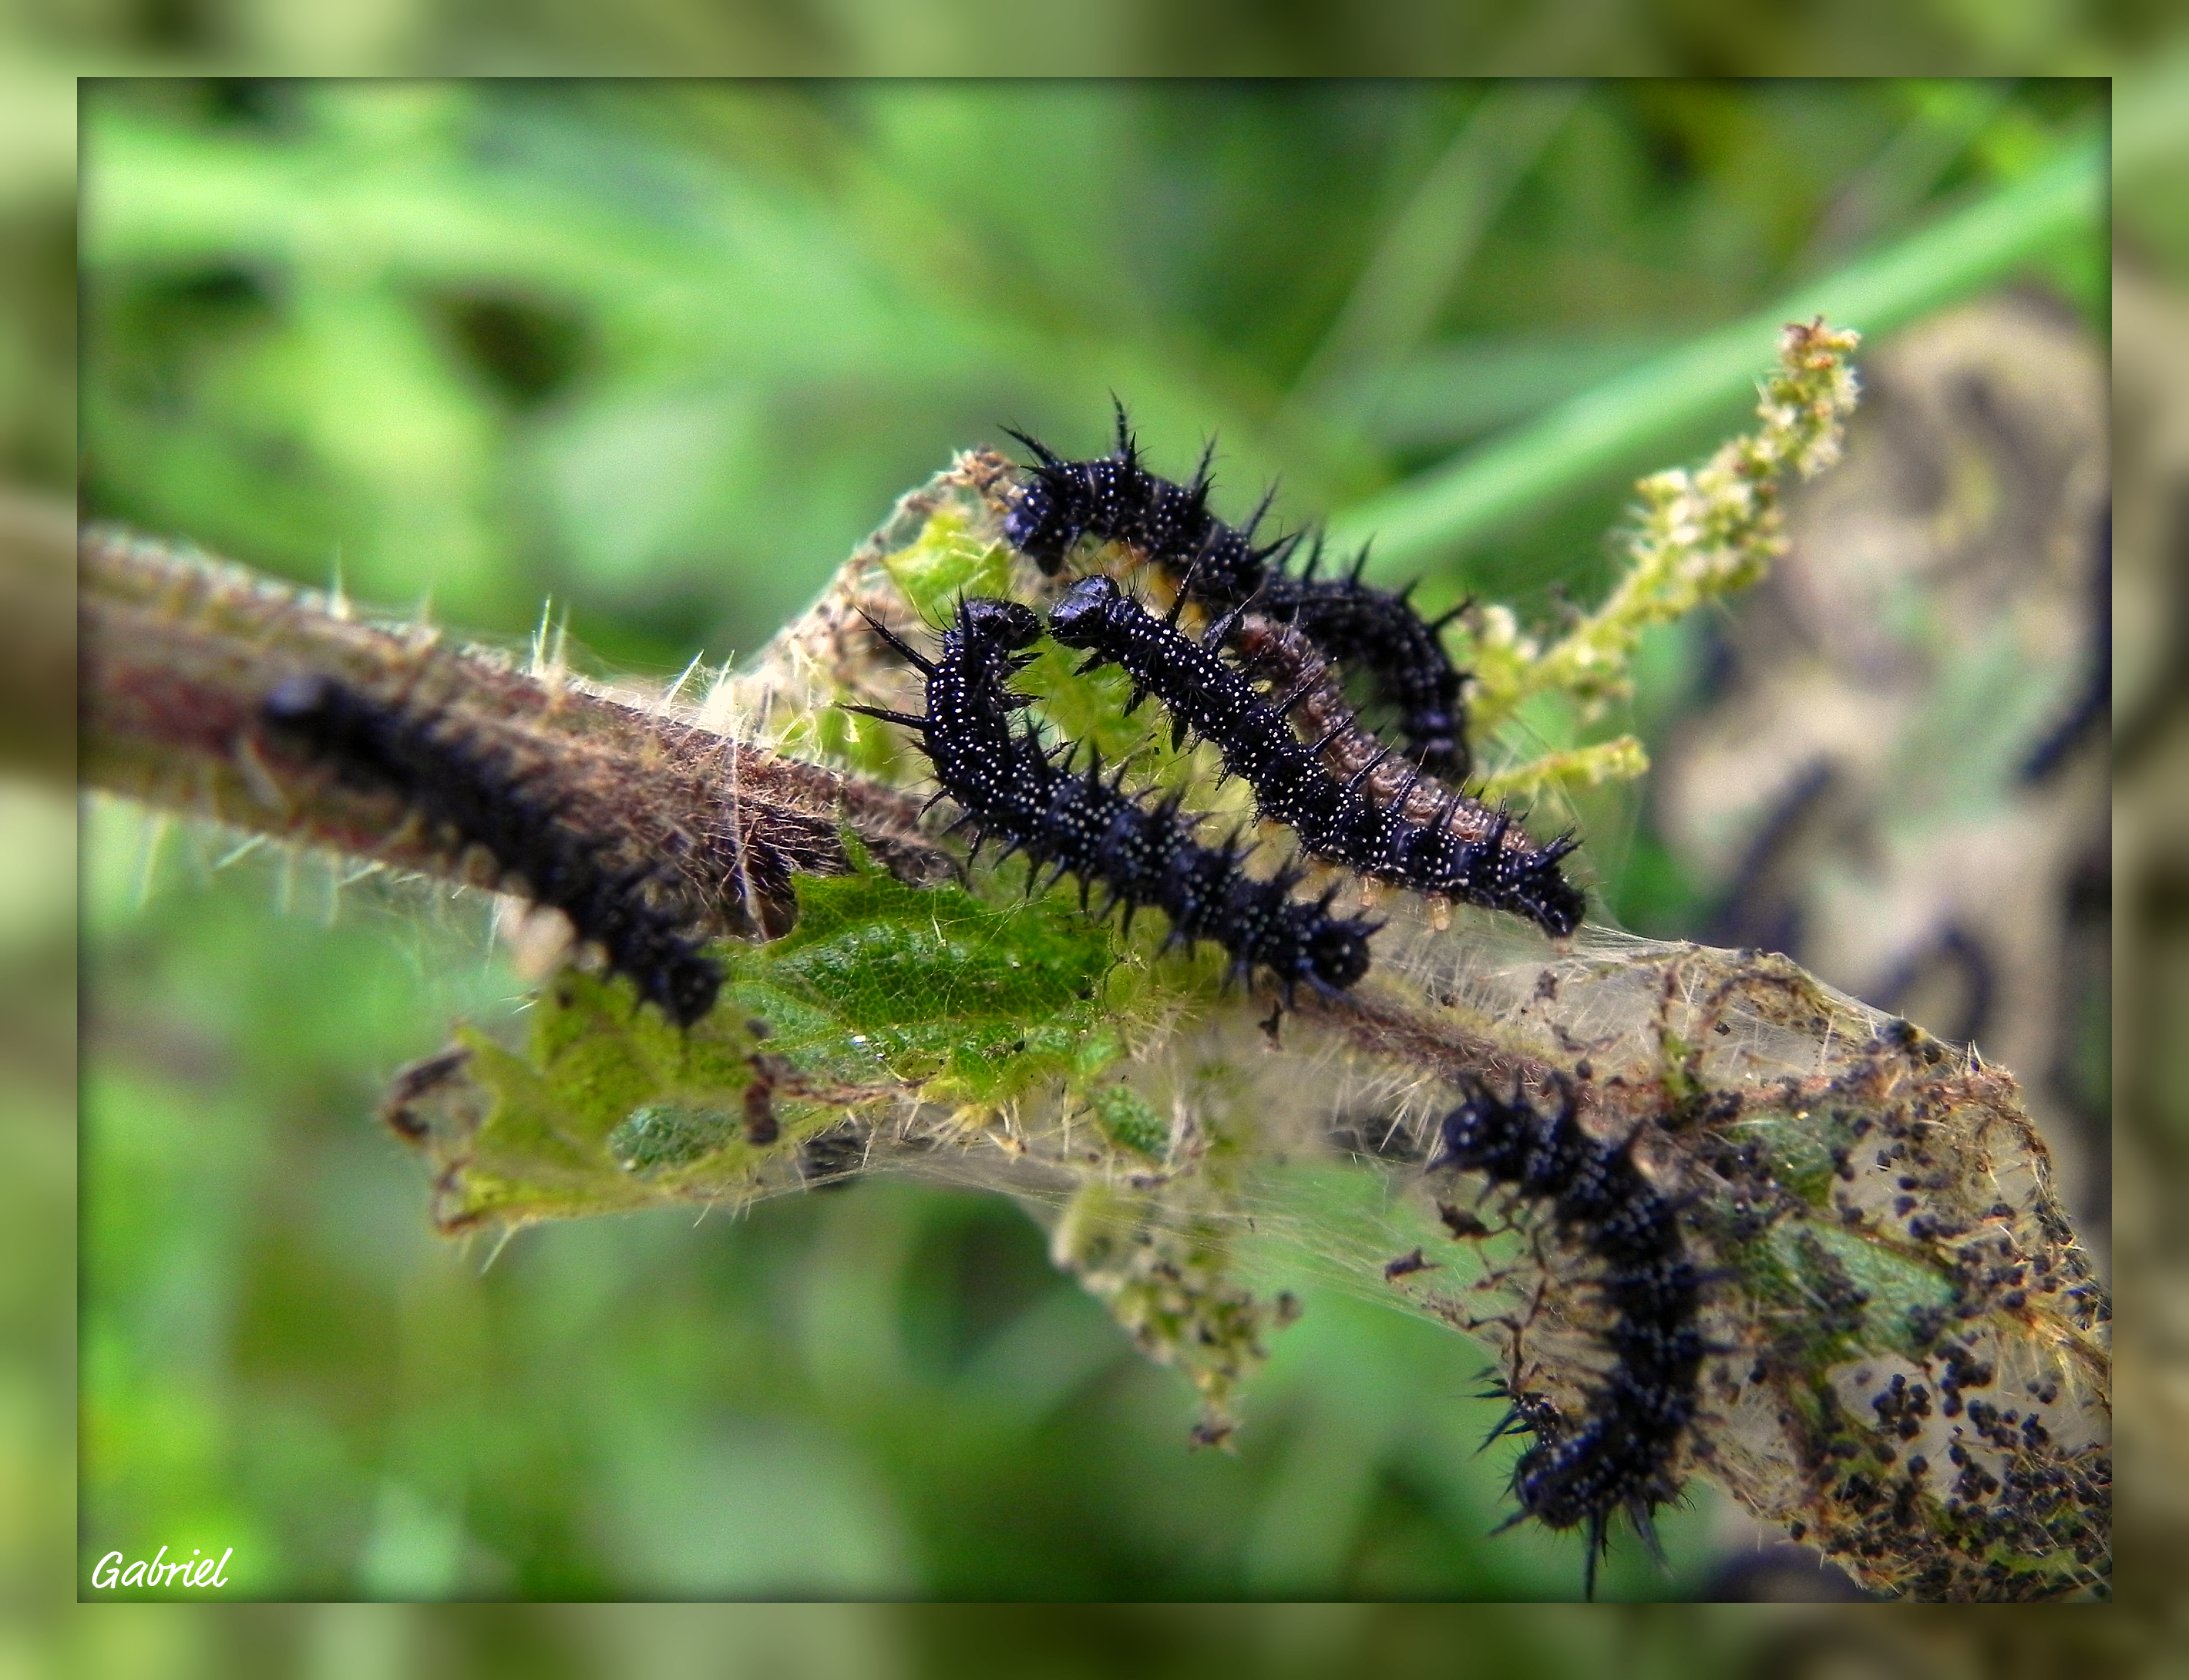
wildlife, insect, macro, reptile, fauna, invertebrate, caterpillar, close up, animals, larva, ggl1, animales, macro photography, scaled reptile, moths and butterflies, lacertidae